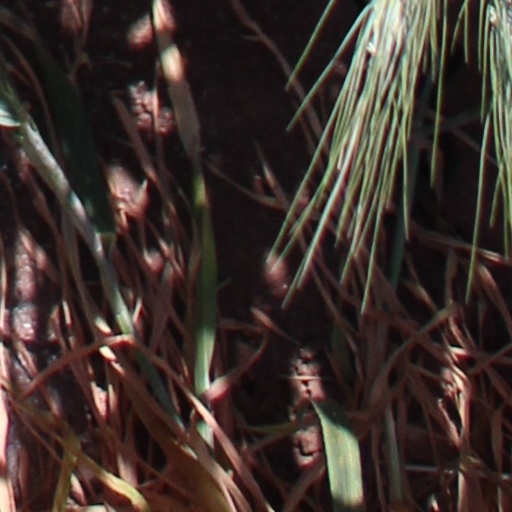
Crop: wheat